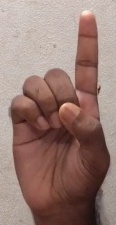
ASL sign: D